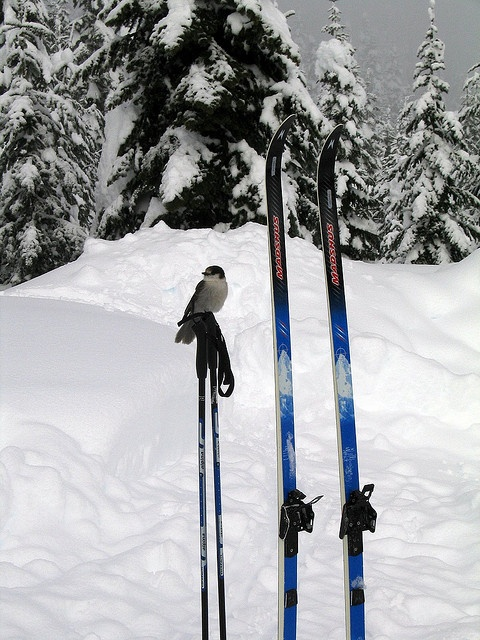
Two skis and ski poles standing upright in the snow.
Ski poles and skis standing up in the snow while a bird sits on the poles.
A very cute small bird sitting on some ski poles.
A pair of skis and ski poles sticking out of the snow.
Two skiis and poles stand upright in the snow.